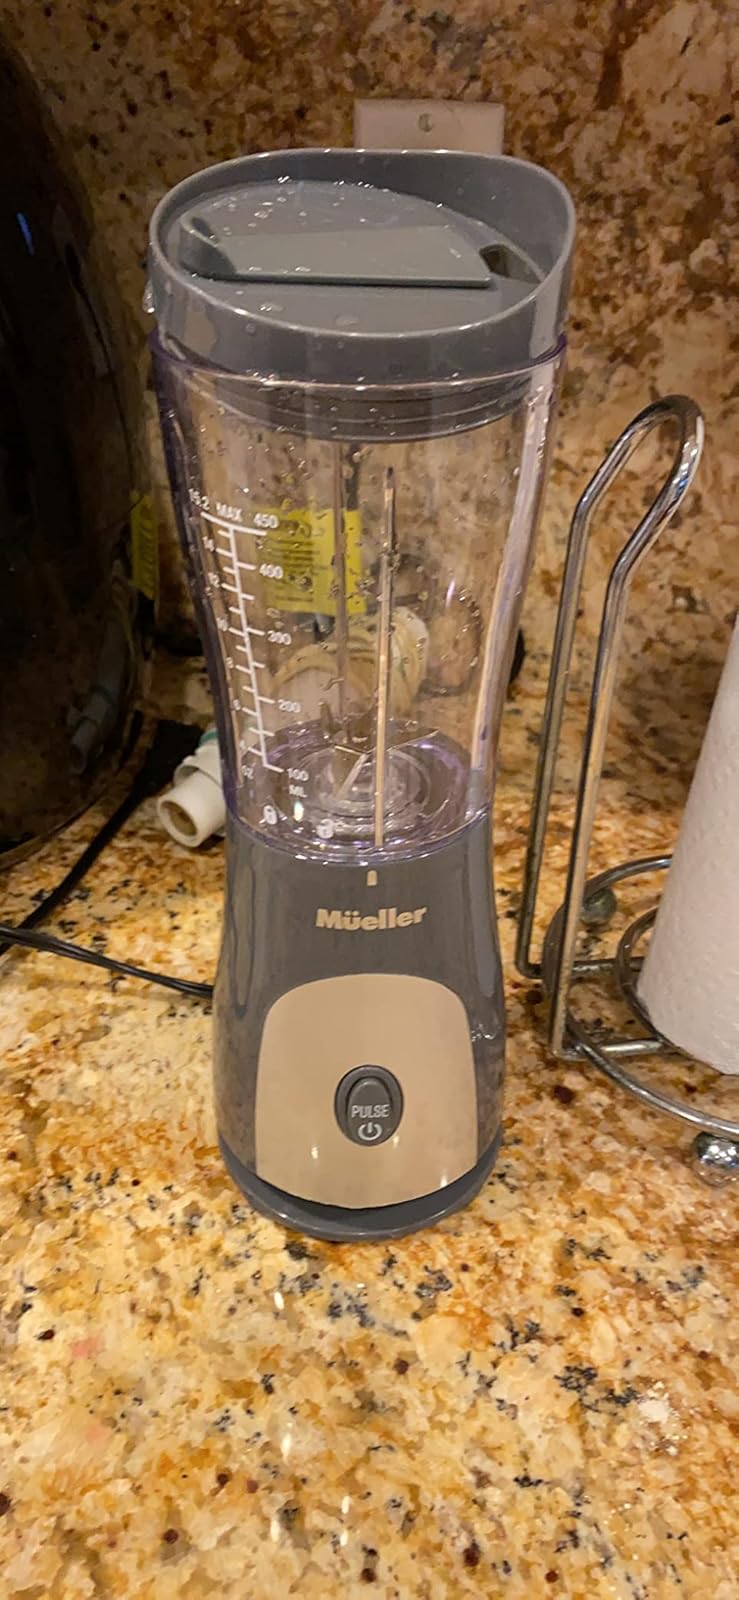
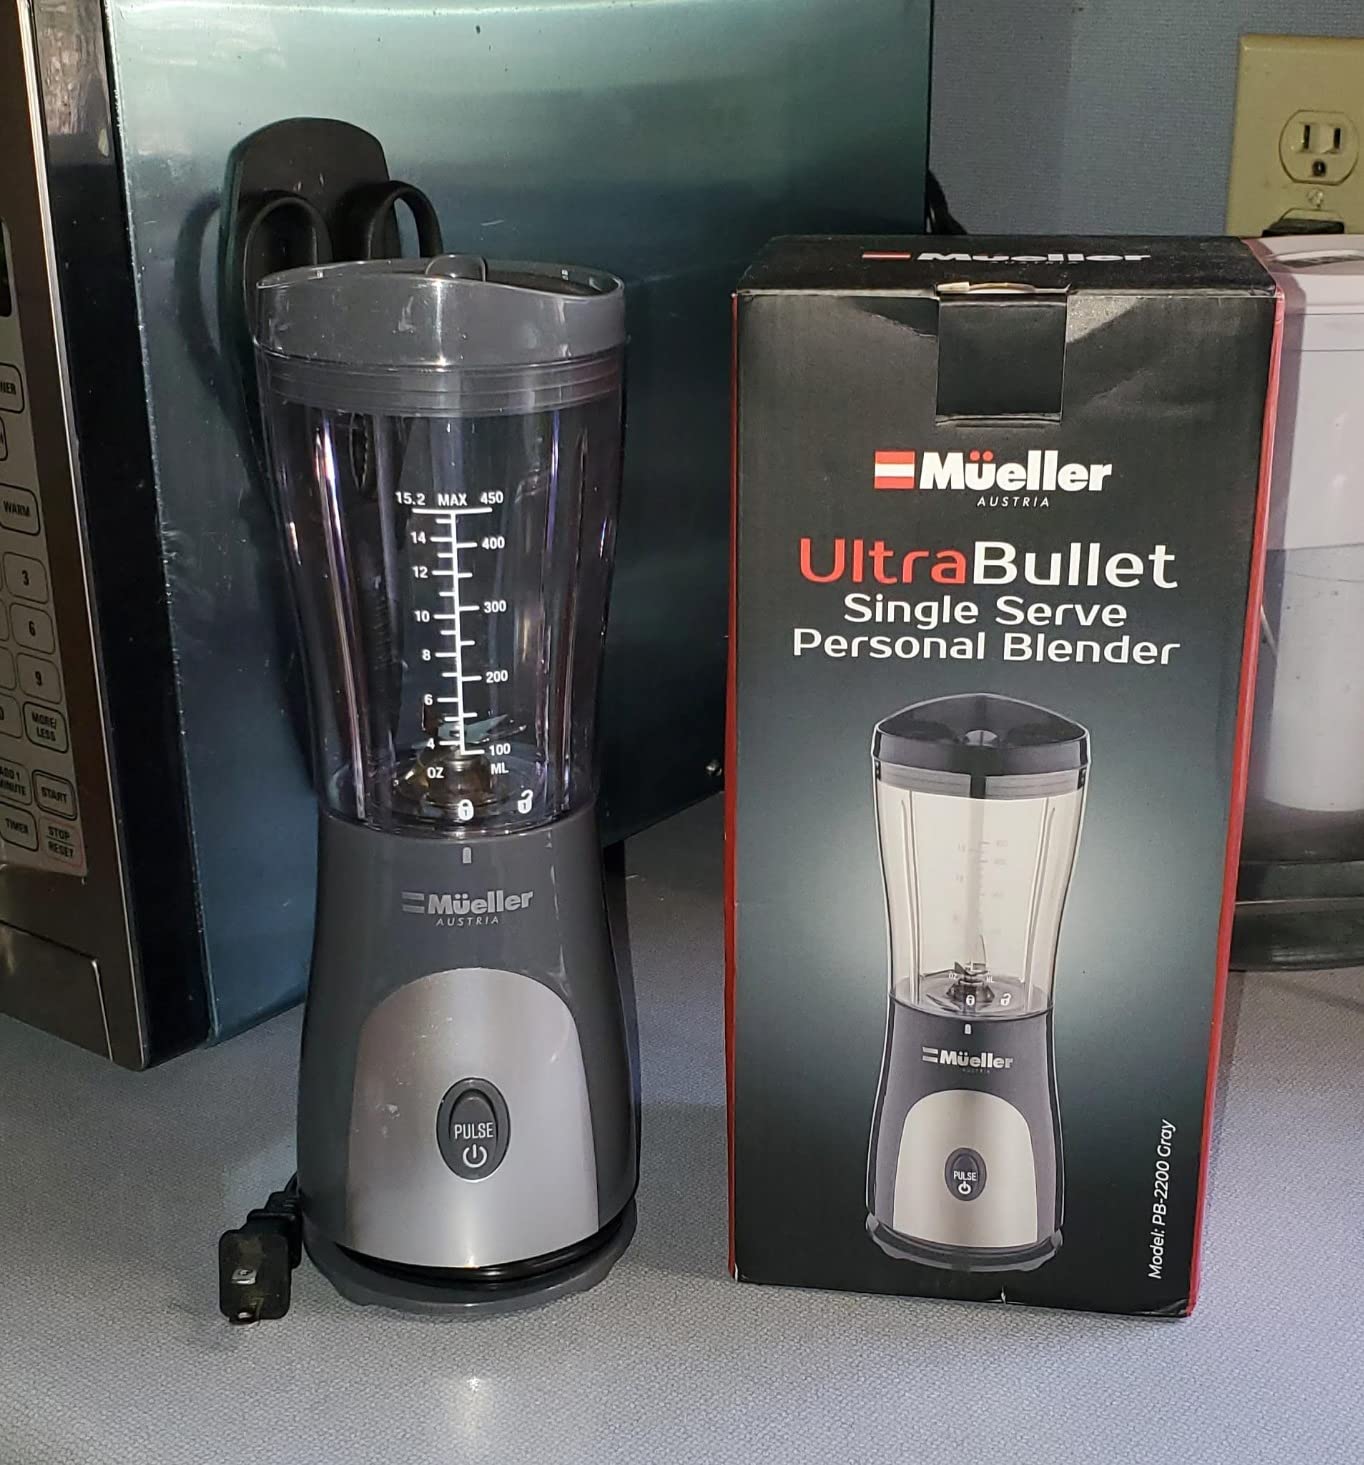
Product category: items_blender
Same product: yes